Charleston station (Missouri)

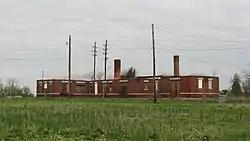
Missouri Pacific Depot, April 2013

Missouri Pacific Depot is a historic train station located at Charleston, Mississippi County, Missouri. It was built in 1916–1917 by the Missouri Pacific Railroad, and is a one-story, rectangular brick building with white, smooth-cut limestone wainscotting. The building measures . It had a red tile hipped roof with a seven foot wide overhang.